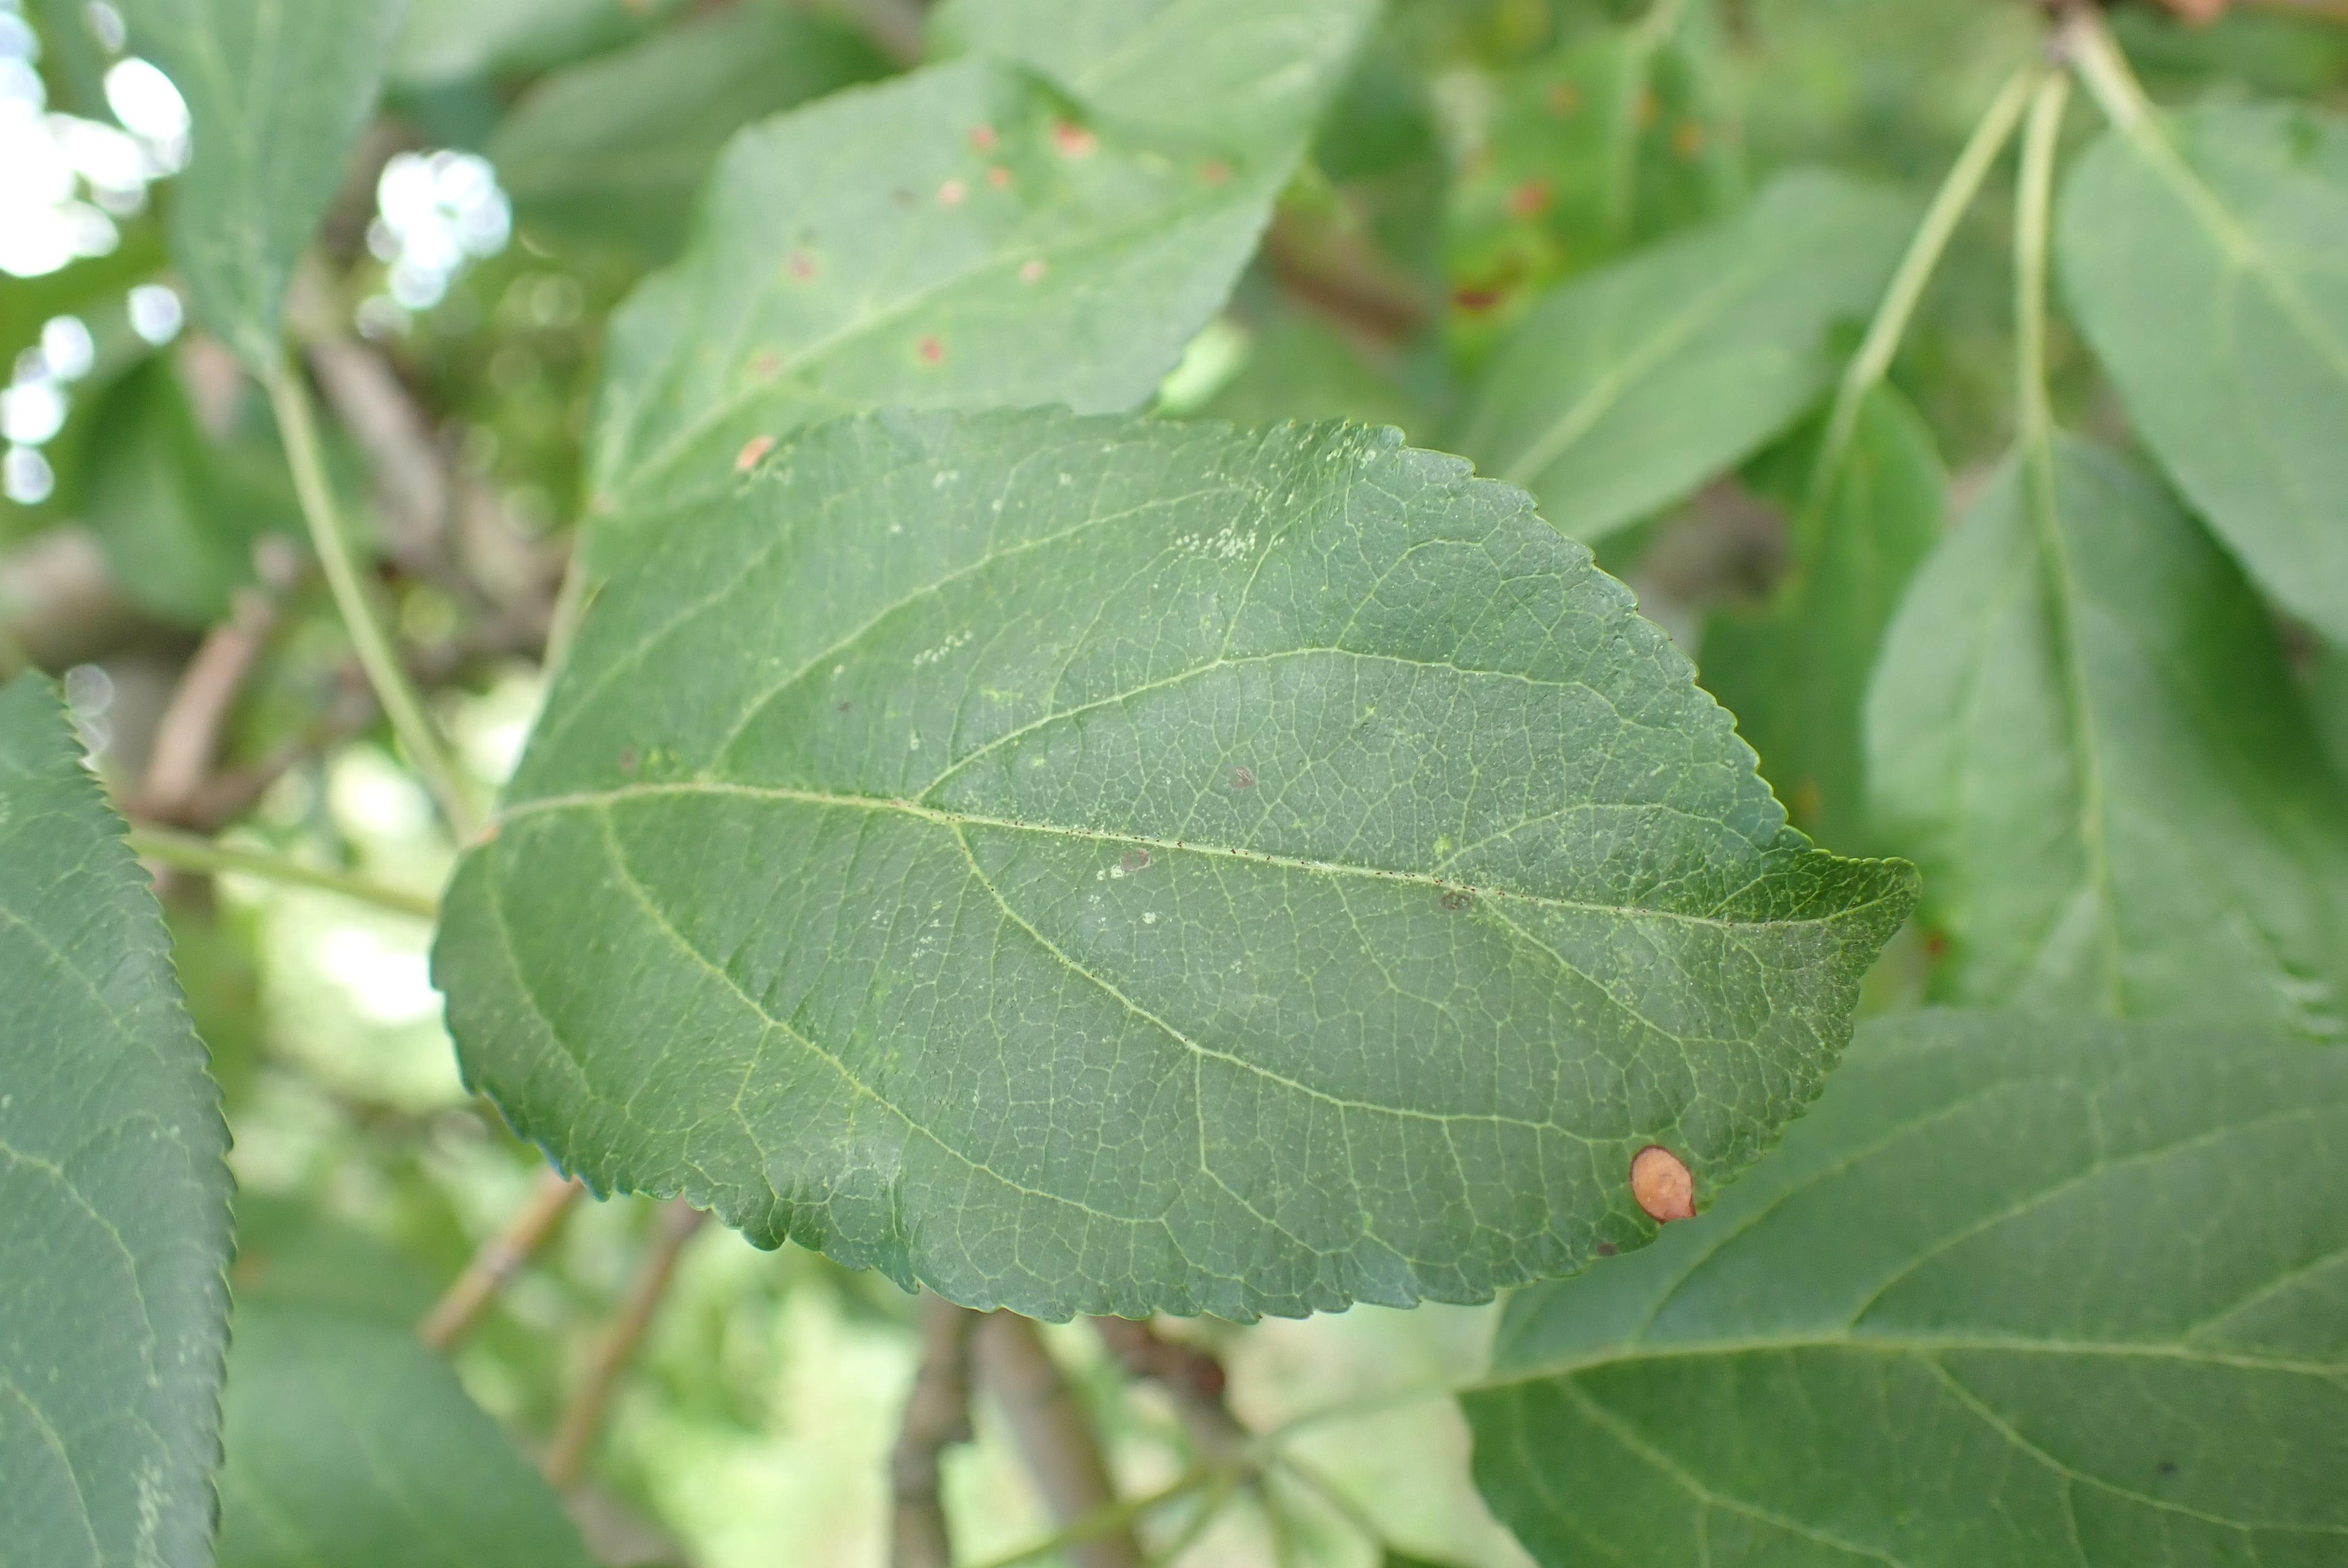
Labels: frog_eye_leaf_spot